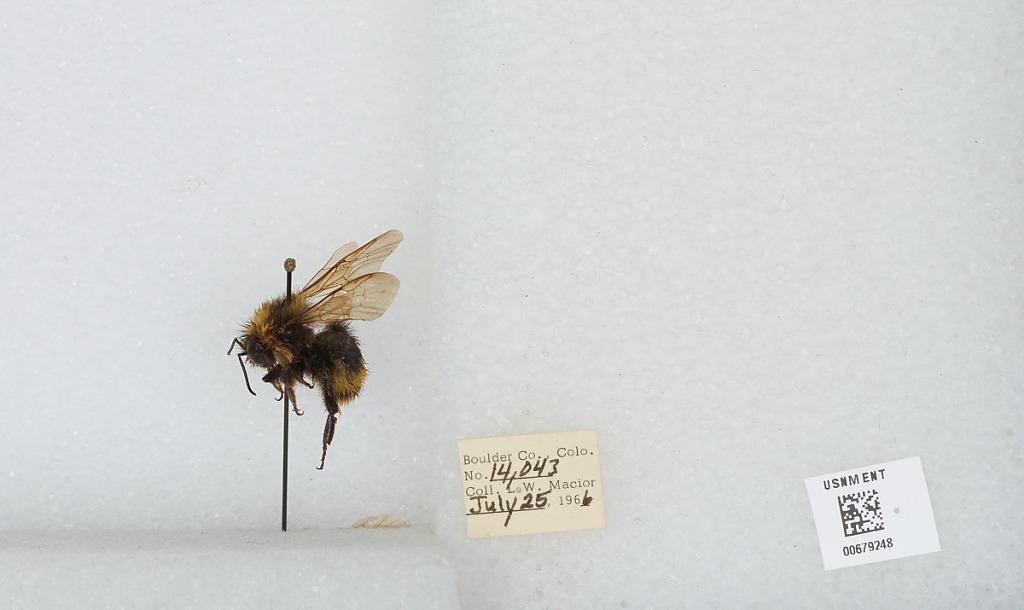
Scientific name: Bombus (Bombus) occidentalis Greene
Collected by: L. Macior
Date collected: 1966-7-25
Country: United States
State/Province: Colorado
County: Boulder
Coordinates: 40.0017, -105.308